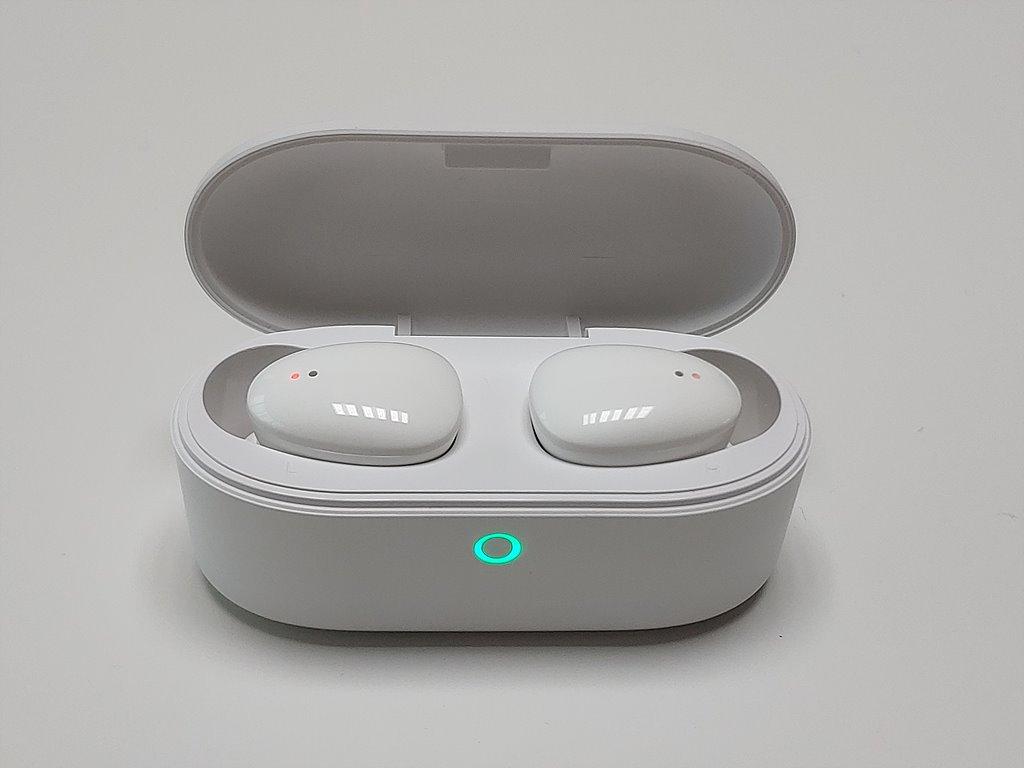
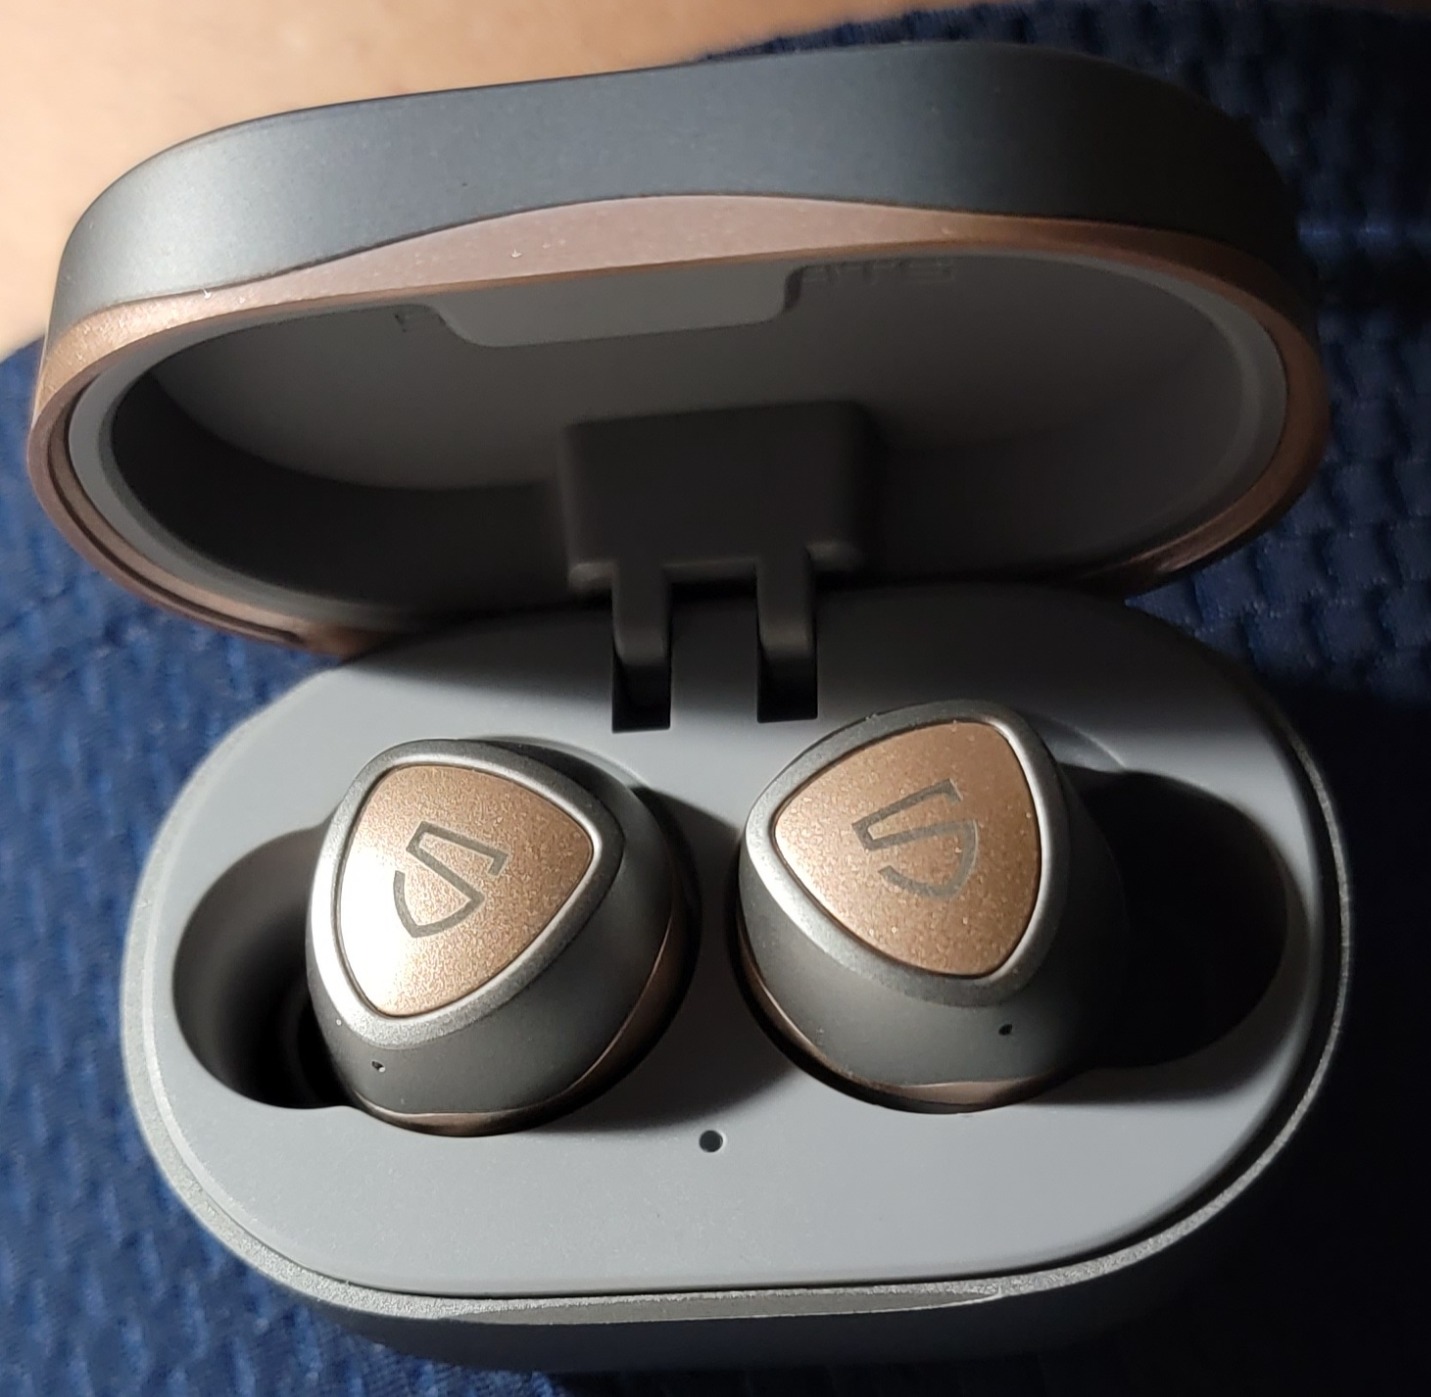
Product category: earbuds
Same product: no